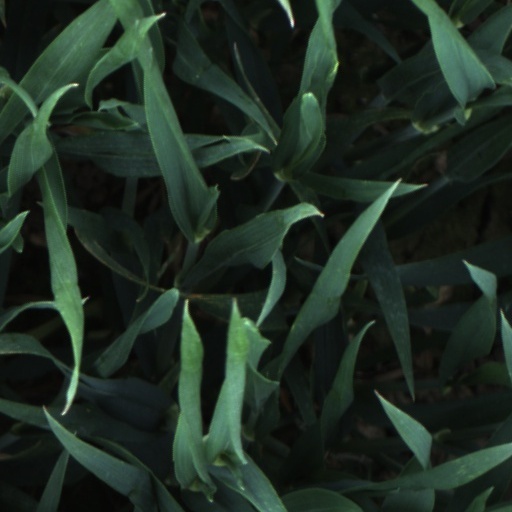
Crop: wheat